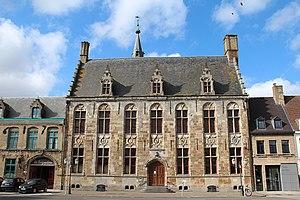
Hôtel de ville (XVIe siècle) de Hondschoote (département du Nord, France).
Hondschoote est une commune française située dans le département du Nord et la région Hauts-de-France.